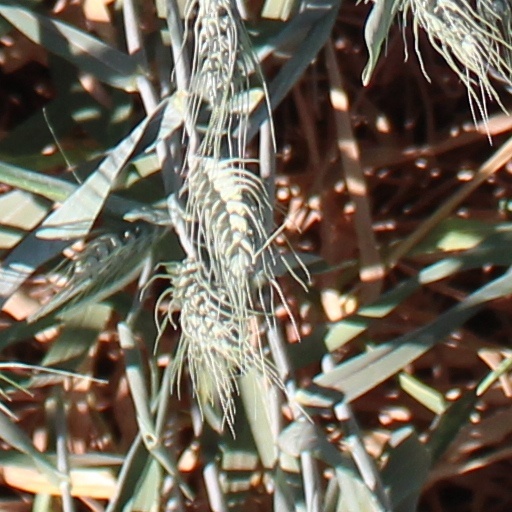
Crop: wheat